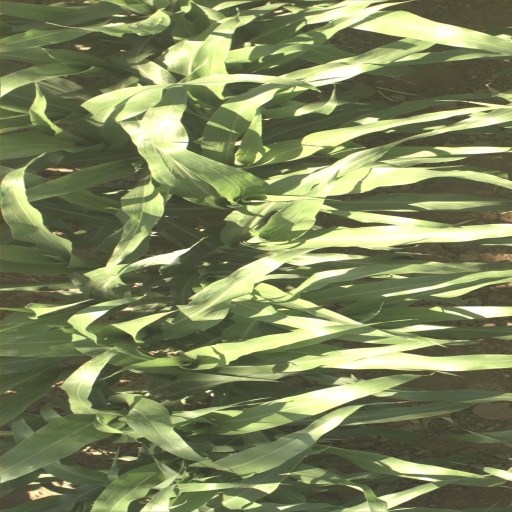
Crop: sorghum